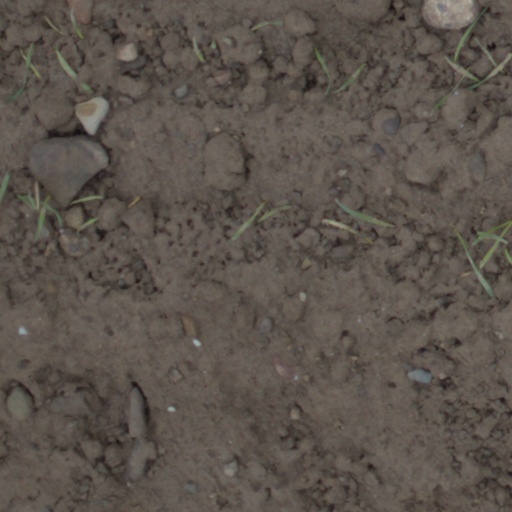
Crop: wheat